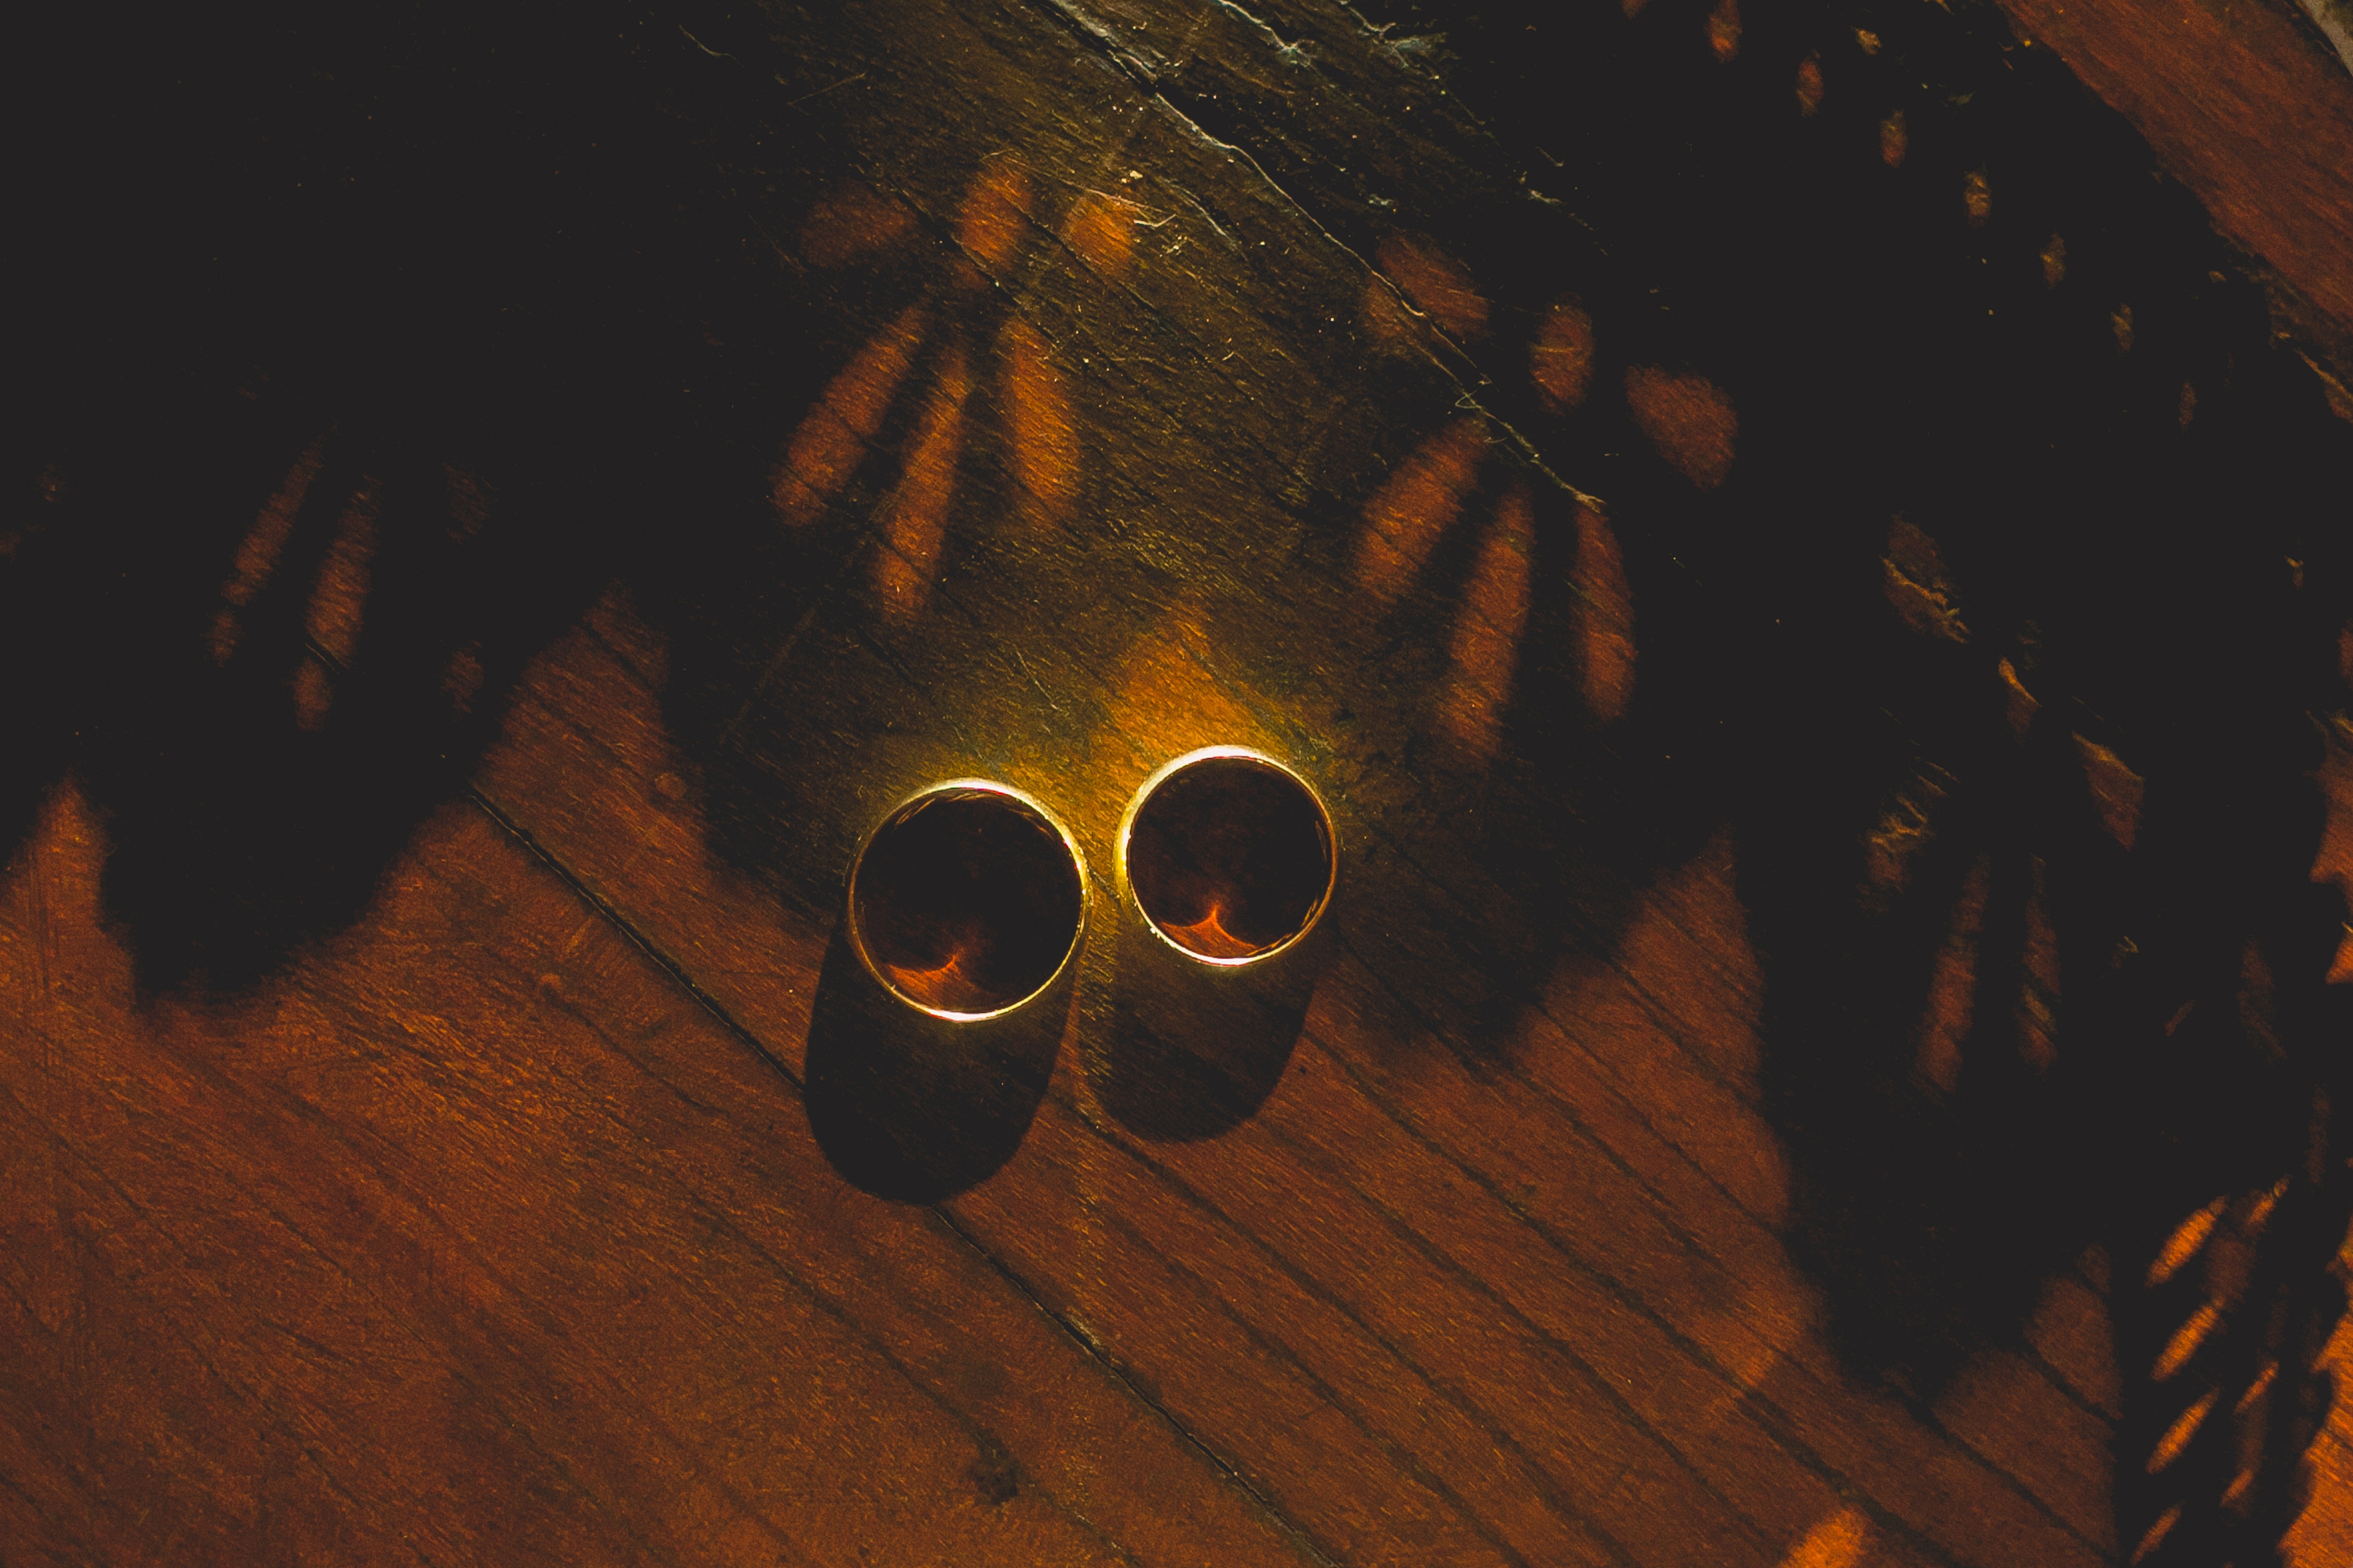
love, romantic, commitment, darkness, marriage, wedding ring, gold, rings, blessing, casal, feeling, screenshot, union, macro photography, grooms, alliances, computer wallpaper